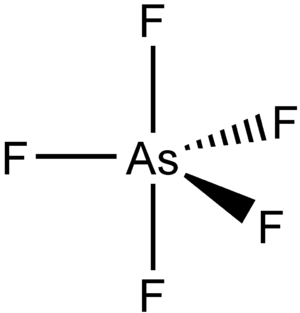
Le pentafluorure d'arsenic est un composé chimique de l'arsenic et du fluor dans lequel le degré d'oxydation de l'atome d'arsenic est +5.